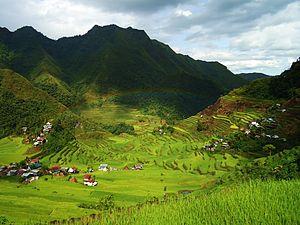
Les rizières en terrasses des cordillères des Philippines regroupent cinq ensembles de rizières en terrasses de la province d'Ifugao aux Philippines : celui de Batad et celui de Bangaan, celui de Mayoyao, celui de Hungduan et celui de Nagacadan. Construites voici 2 000 ans et transmises de génération en génération, ces terrasses ont atteint une altitude supérieure et sont construites sur des pentes plus aiguës que la plupart des autres rizières en terrasses. Cet ensemble est fait de murs de pierres ou de boue. Il est le résultat de tailles délicates le long des contours naturels des collines et des montagnes, formant ainsi des champs d'étangs en terrasses. La production de ces rizières est assuré par un système élaboré d'irrigation, de cueillette d'eau s'écoulant des arbres plus haut en altitude et de techniques agricoles efficaces. Des indices archéologiques démontrent que ces techniques ont été utilisées telles quelles depuis plus de 2 000 ans.